2021 Dutch general election

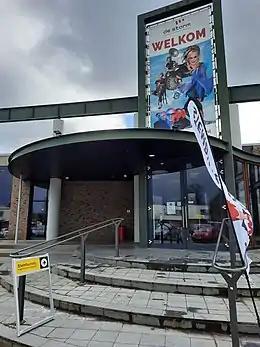
At least one polling station per municipality already opened its doors on Monday 15 March 2021 to offer people in the vulnerable target group the opportunity to vote at a quiet moment.

The left-wing parties' support - Socialist Party, Labour Party, and GroenLinks - totaled less than 20 percent of the vote. According to political scientist Cas Mudde, the steady decline of the left since 2006 can be explained mainly by a media agenda dominated by societal issues, especially identity issues, at the expense of economic and social issues. The fraction of wasted votes due to the electoral threshold was 1.99%.